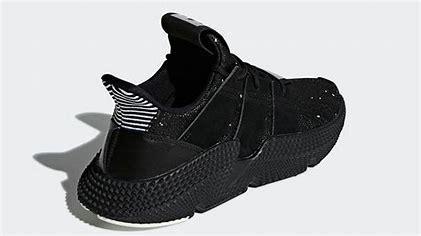
Brand: adidas
Model: originals Adidas Originals Prophere